Héctor Osuna Jaime

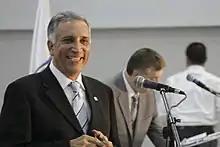

Héctor Guillermo Osuna Jaime (born 25 June 1957) is a Mexican architect and politician affiliated with the National Action Party who acted as Municipal President of Tijuana between 1992 and 1995 and as President of the Federal Commission of Telecommunications between 2006 and 2010. As of 2014 he served as Senator of the LIX Legislature of the Mexican Congress representing Baja California.